Peter Greene

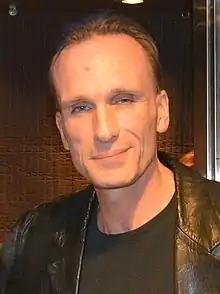
Greene at the Chiller Theatre Expo in 2014

Peter Greene (born Peter Green; October 8, 1965) is an American actor. A character actor, he is generally known for portraying villains. He is best known for the roles in the 1994 films "The Mask", where he plays its main antagonist, Dorian Tyrell, and "Pulp Fiction", in which he portrayed Zed, a sadistic security guard, rapist and serial killer who serves as an antagonist in the film.